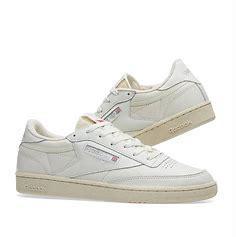
Brand: Reebok
Model: Club C 85